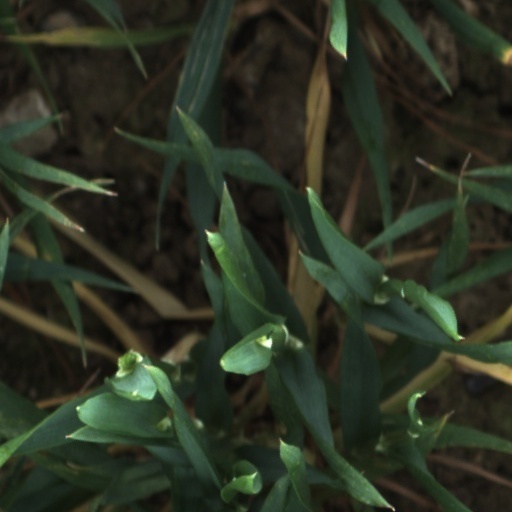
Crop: wheat